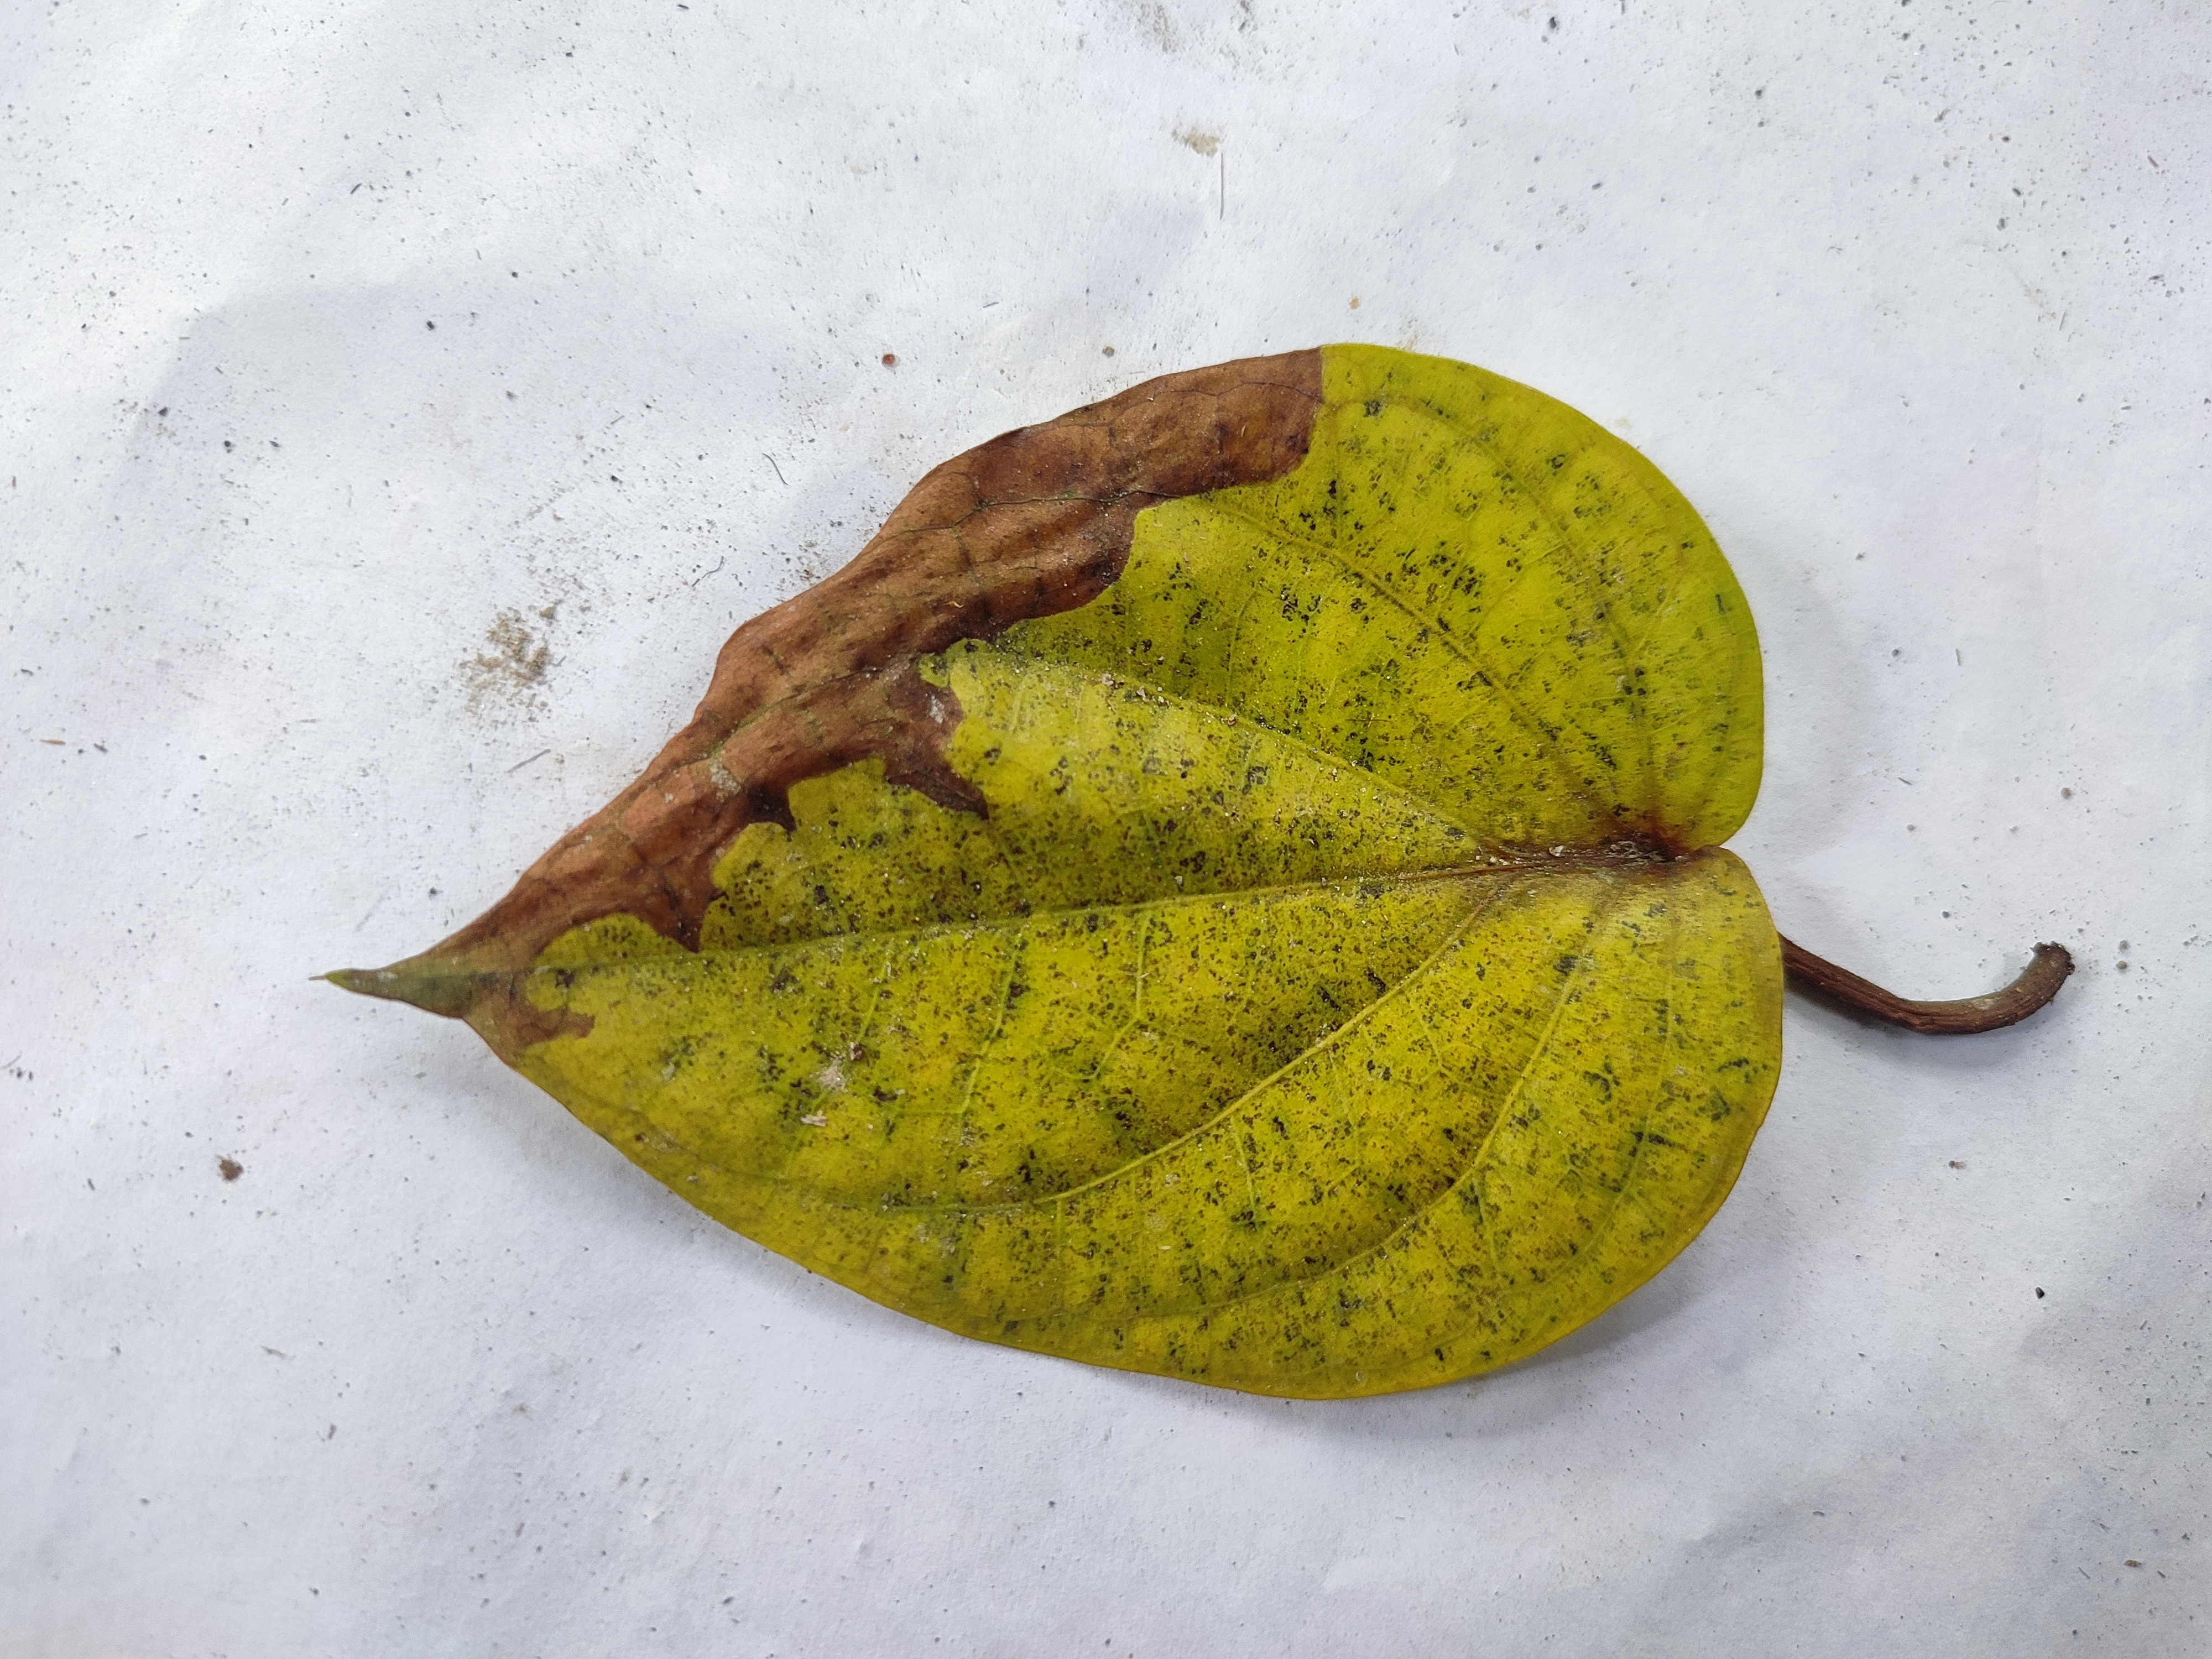
Label: Dried_Leaf